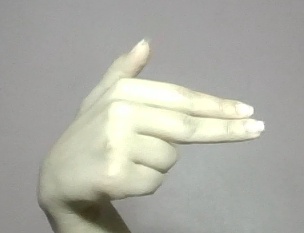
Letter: ghain